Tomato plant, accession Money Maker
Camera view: horizontal (90 deg, fisheye); turntable rotation: 330 degrees
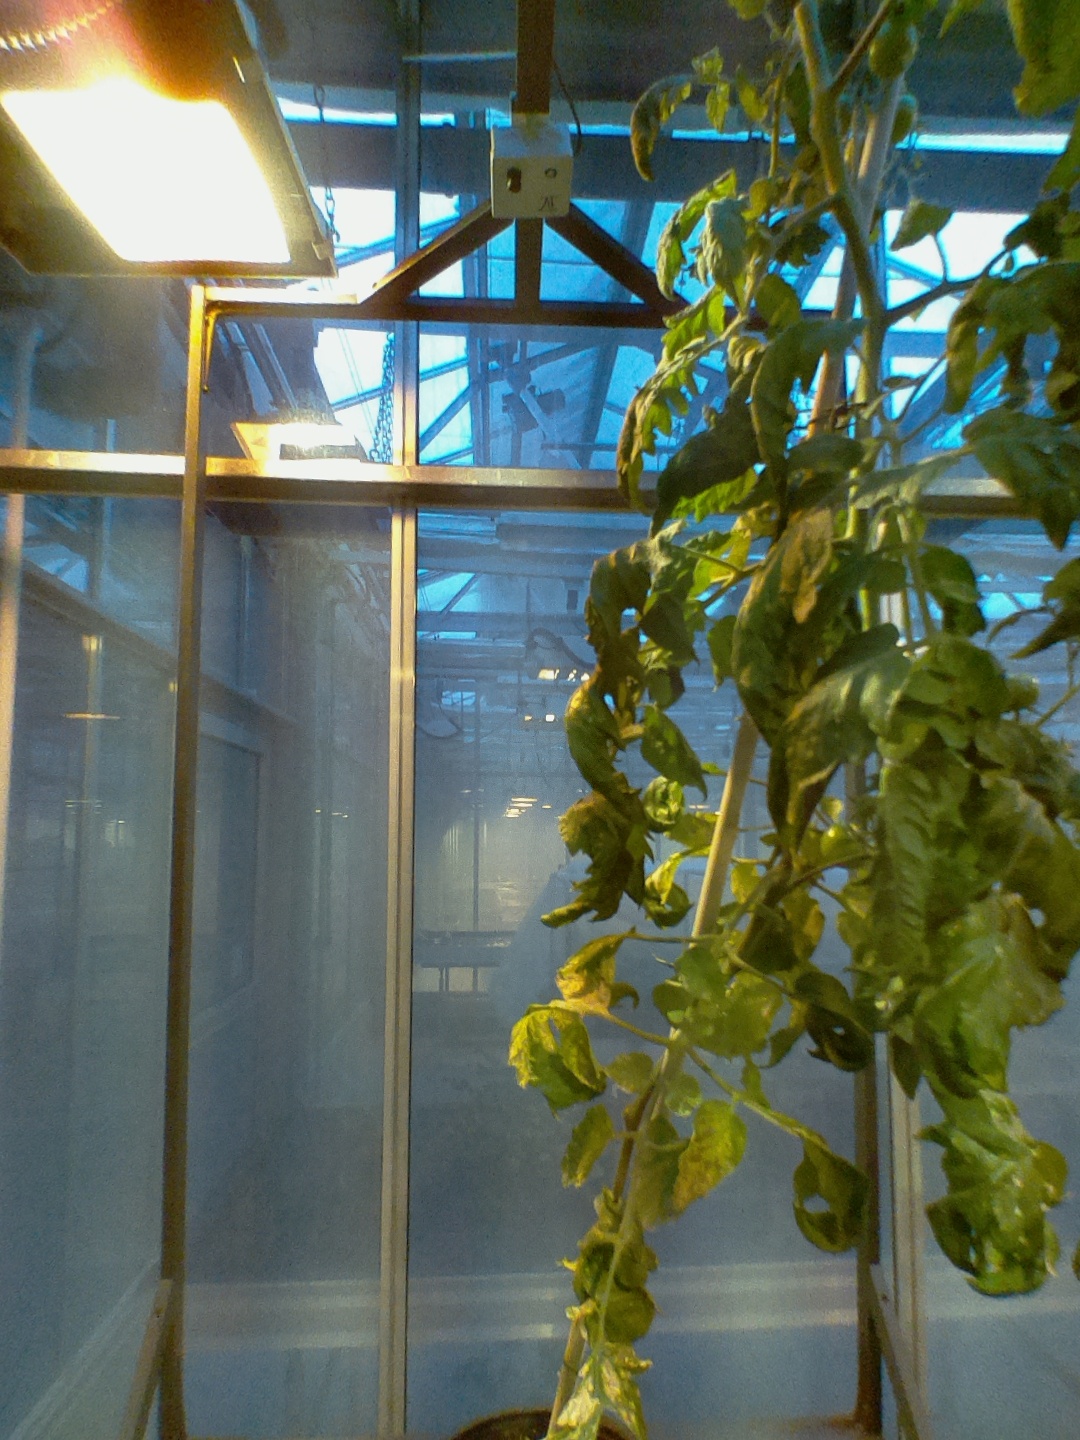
BBCH growth stage 73: 30%-40% of final fruit size